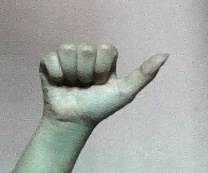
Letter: dhad